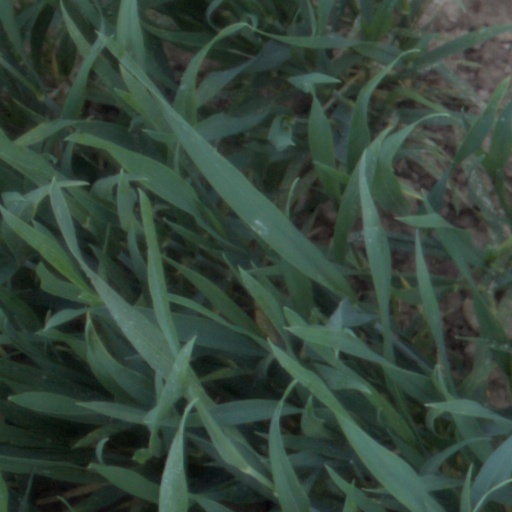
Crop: wheat